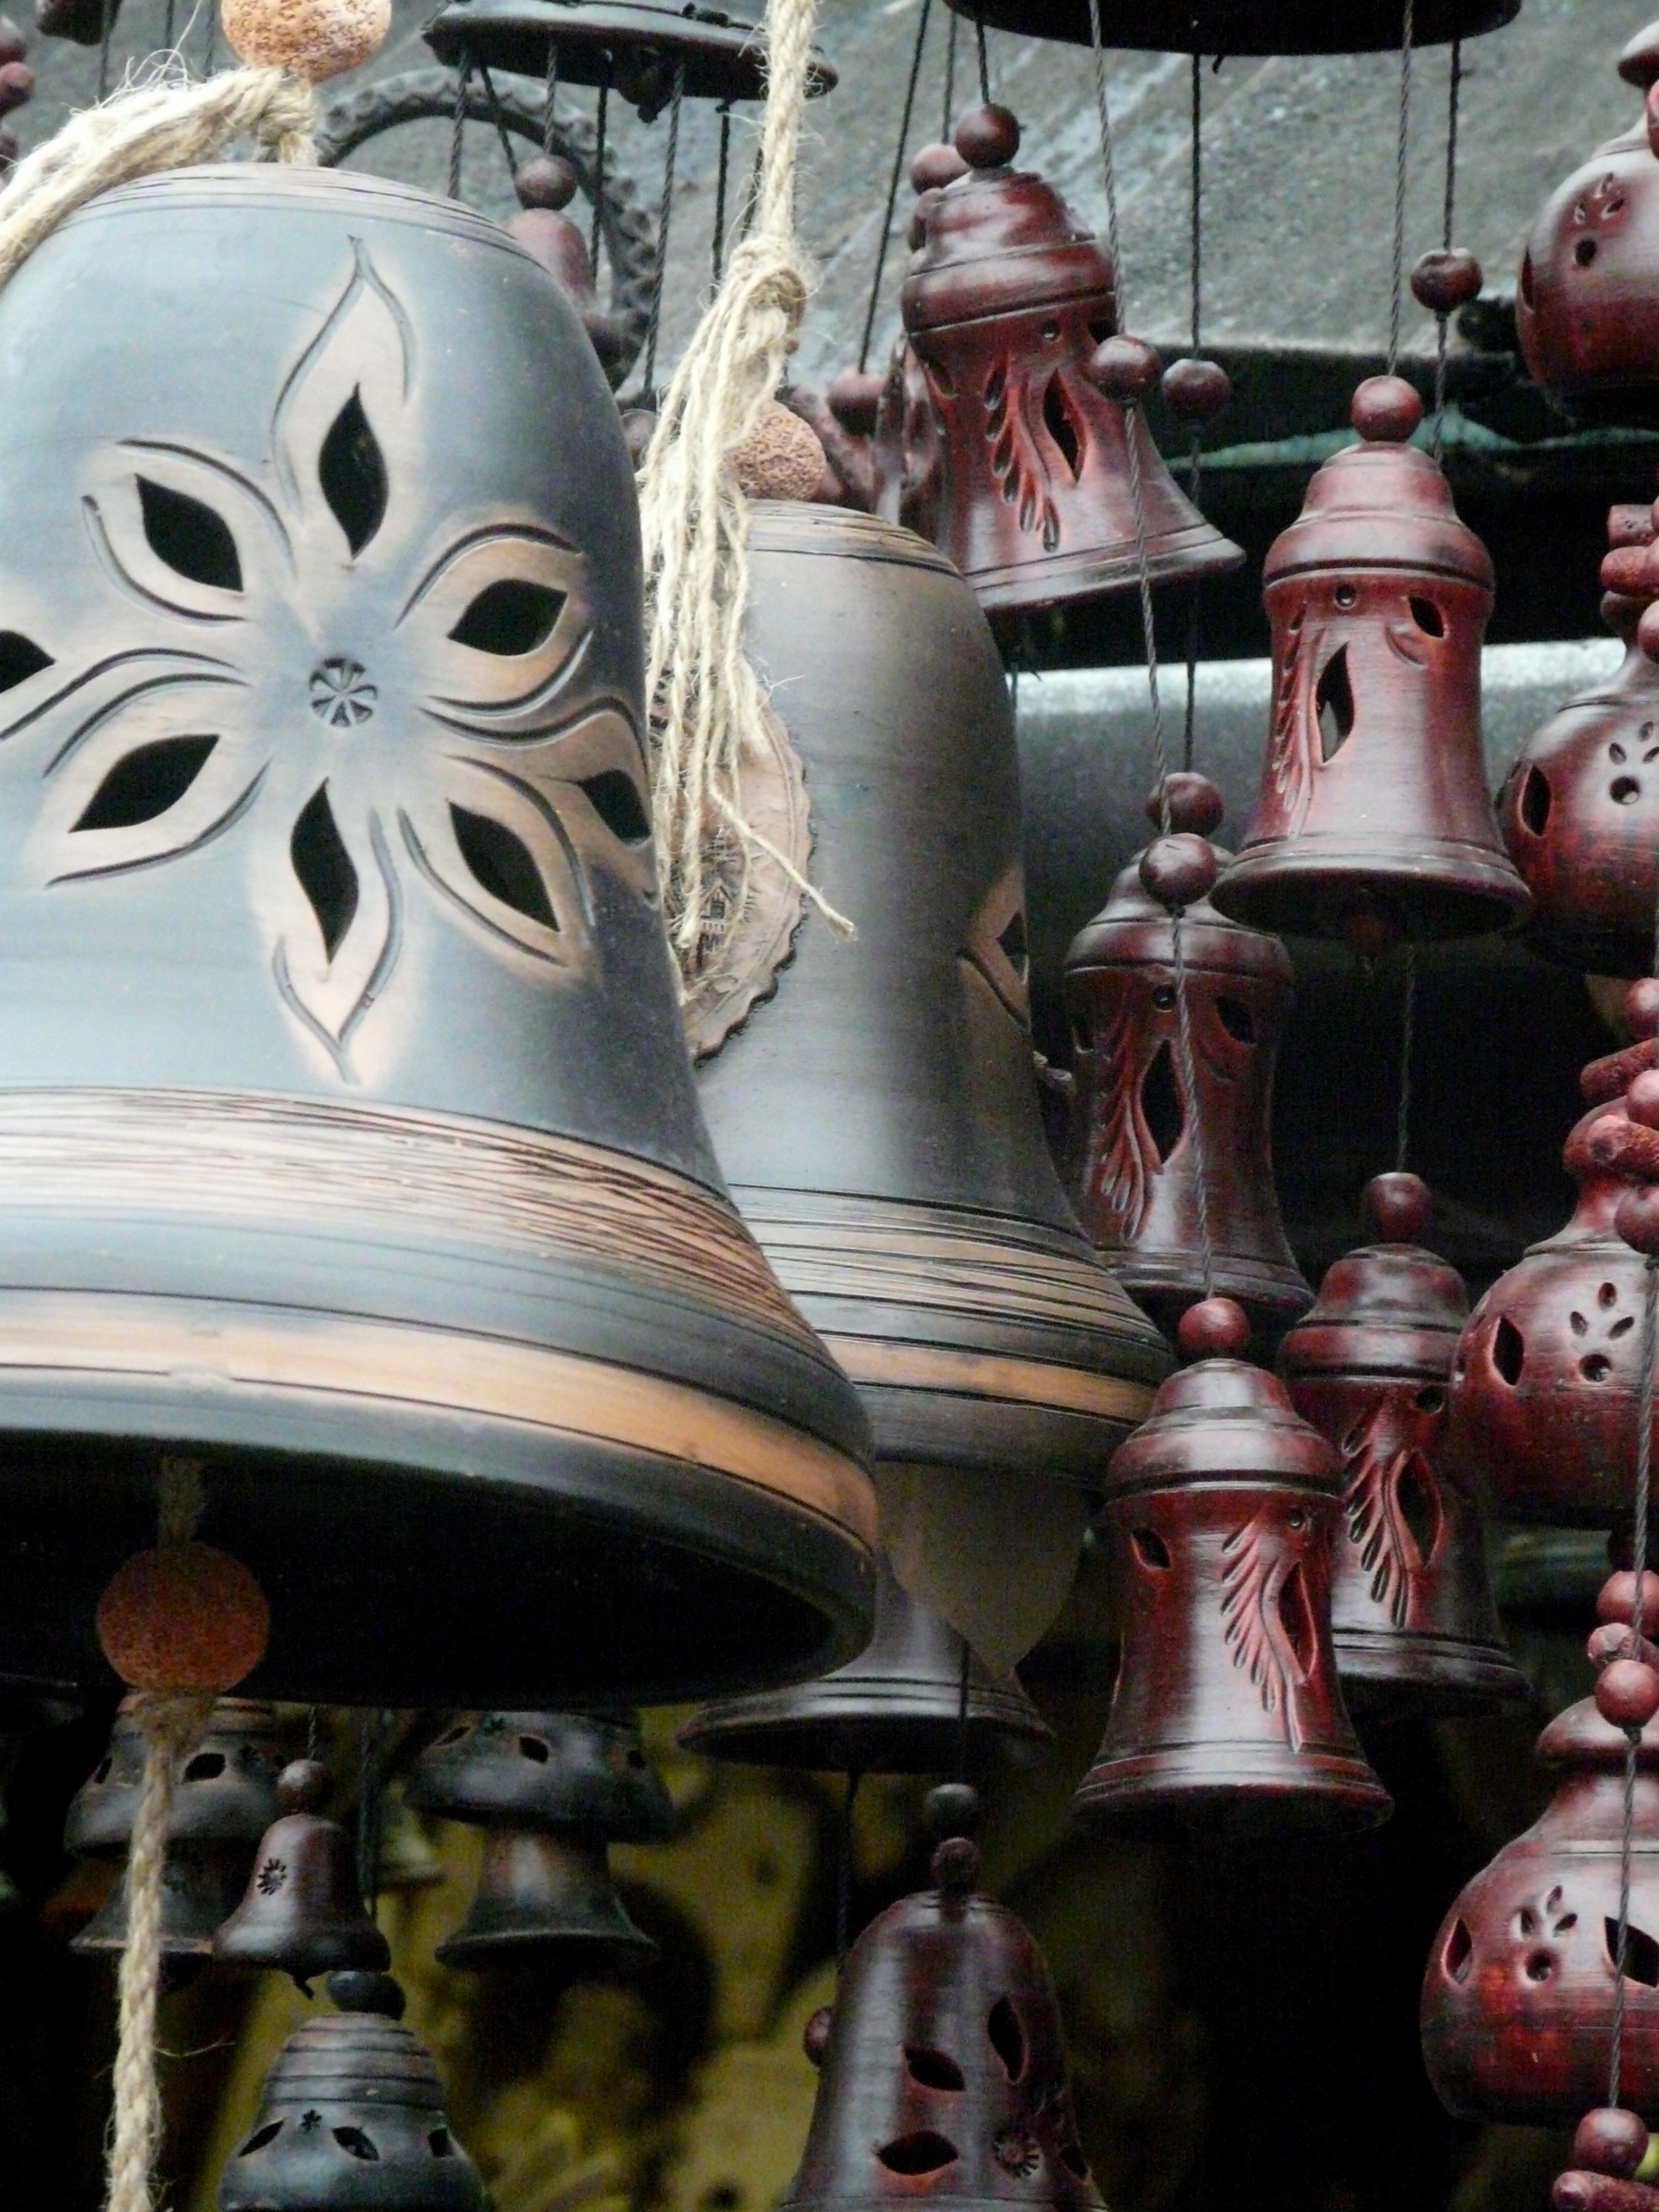
statue, market, sculpture, art, temple, message, carving, popular, buried, ancient history, ringtones